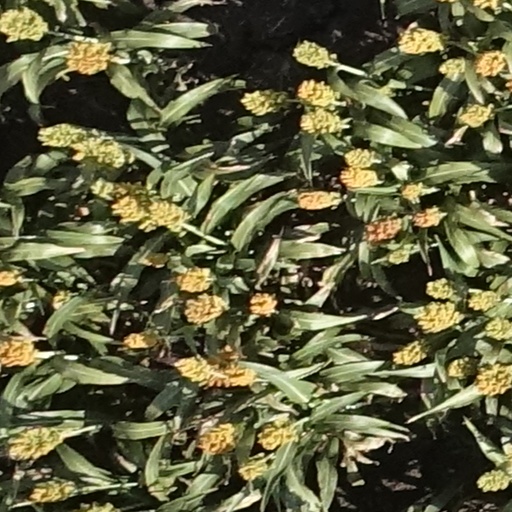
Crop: sorghum